Douglas C-133 Cargomaster

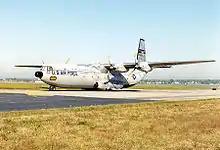
Preserved C-133A

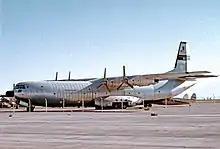
C-133B Cargomaster "N77152" of the Foundation for Airborne Relief at Tucson Airport Arizona in 1973 still wearing MAC markings

The C-133 was for many years the only USAF aircraft capable of hauling very large or very heavy cargo. Despite the Douglas C-124 Globemaster II's capabilities, there was much cargo that it could not carry because of its configuration with a cargo deck 13 ft (4 m) off the ground and its lower, though substantial, engine power. The C-133 continued in service after the formation of the USAFs Military Airlift Command on 1 January 1966.